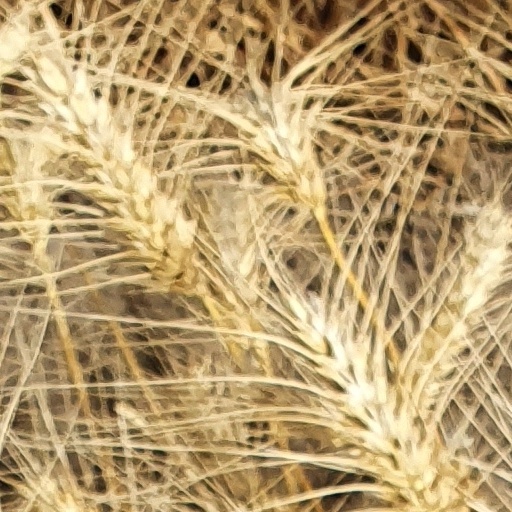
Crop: wheat